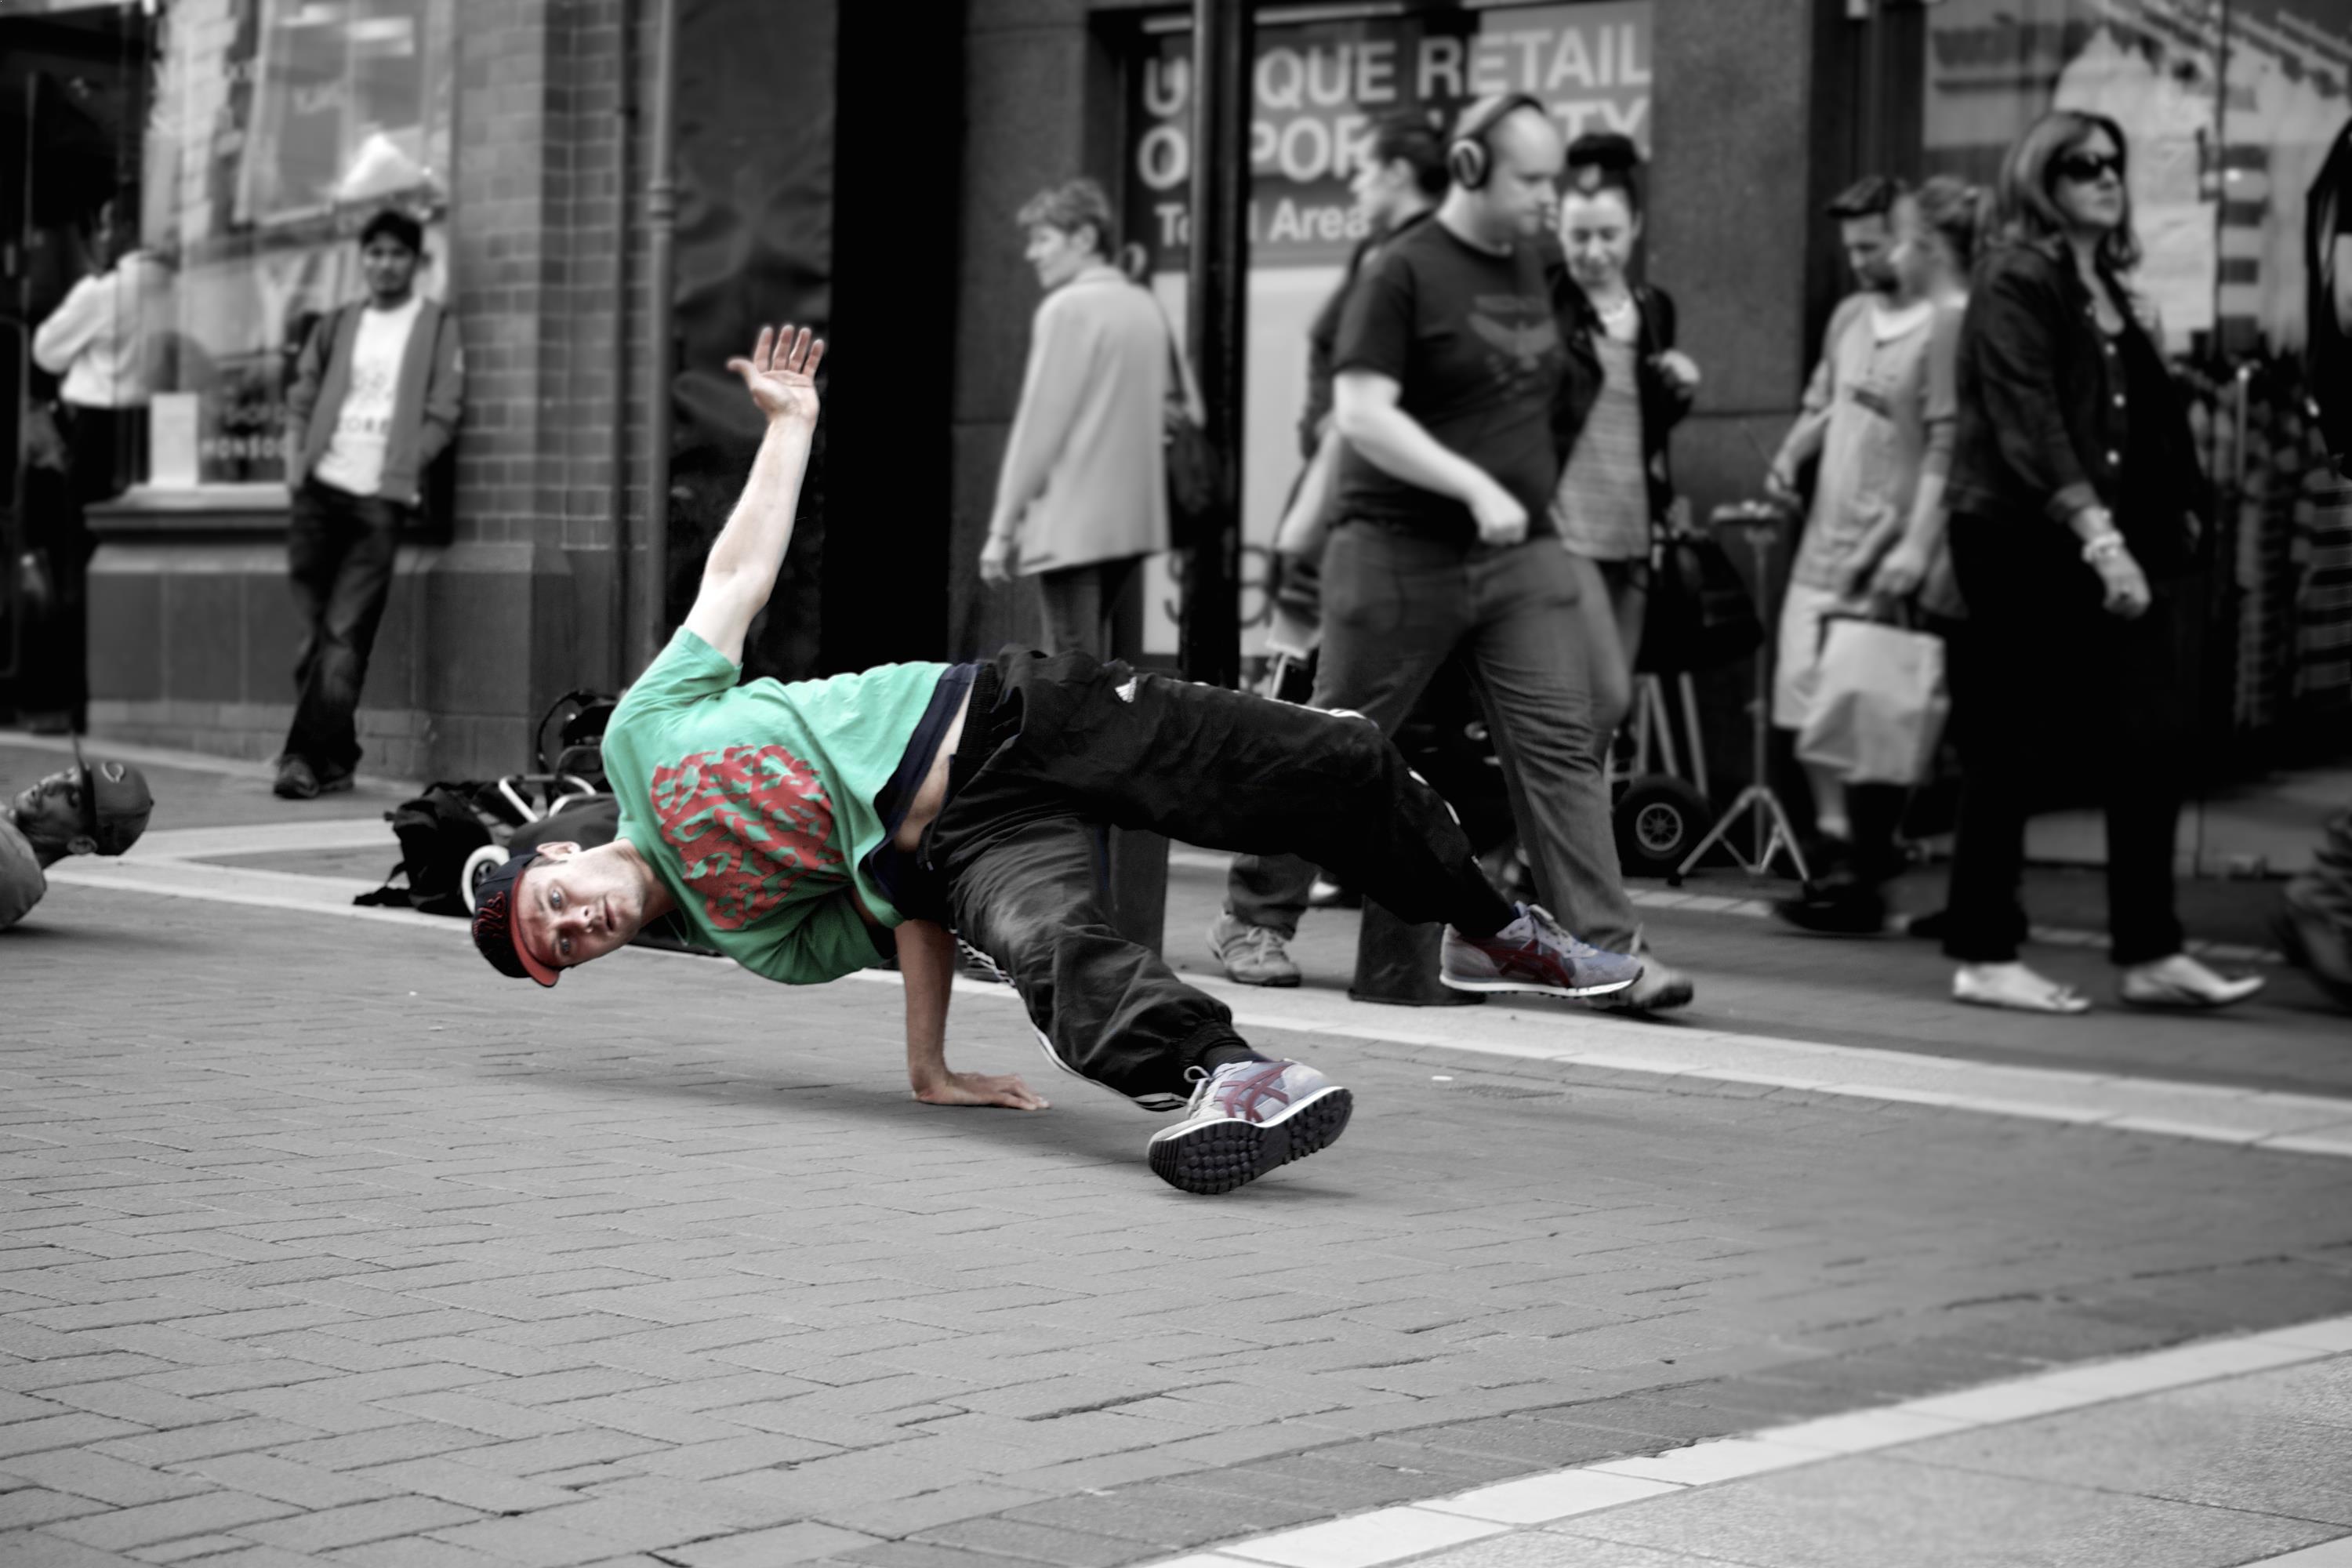
street dance, dance, b boying, hip hop dance, performing arts, street, black and white, monochrome, infrastructure, event, road, photography, team sport, sports, style, street performance, city